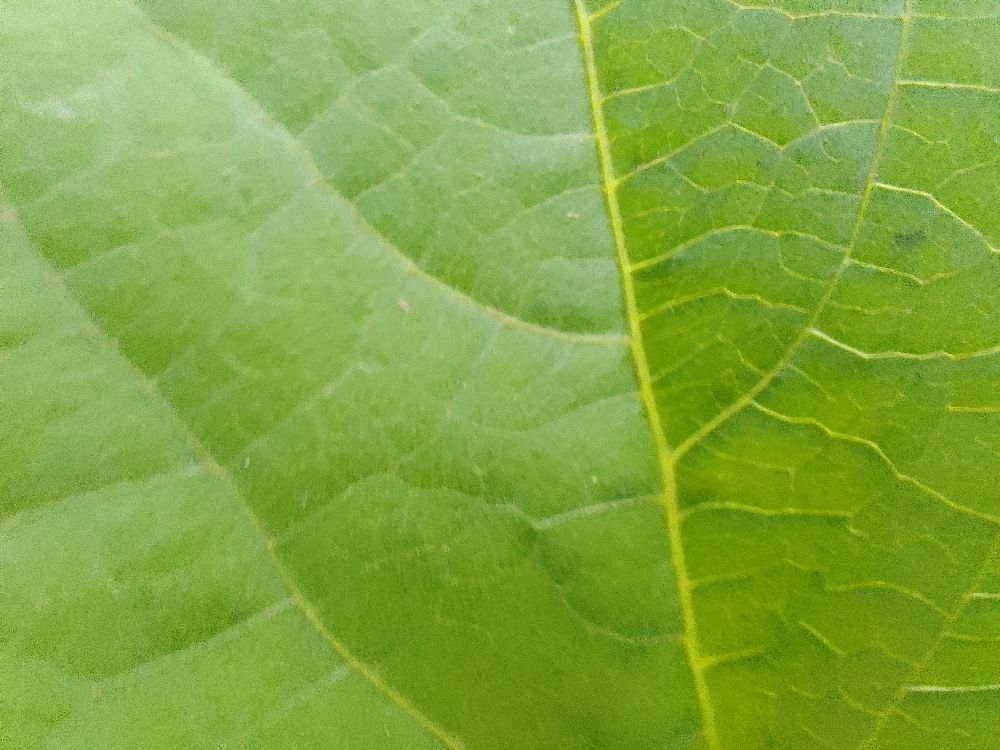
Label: healthy